Which point is corresponding to the reference point?
Reference image:
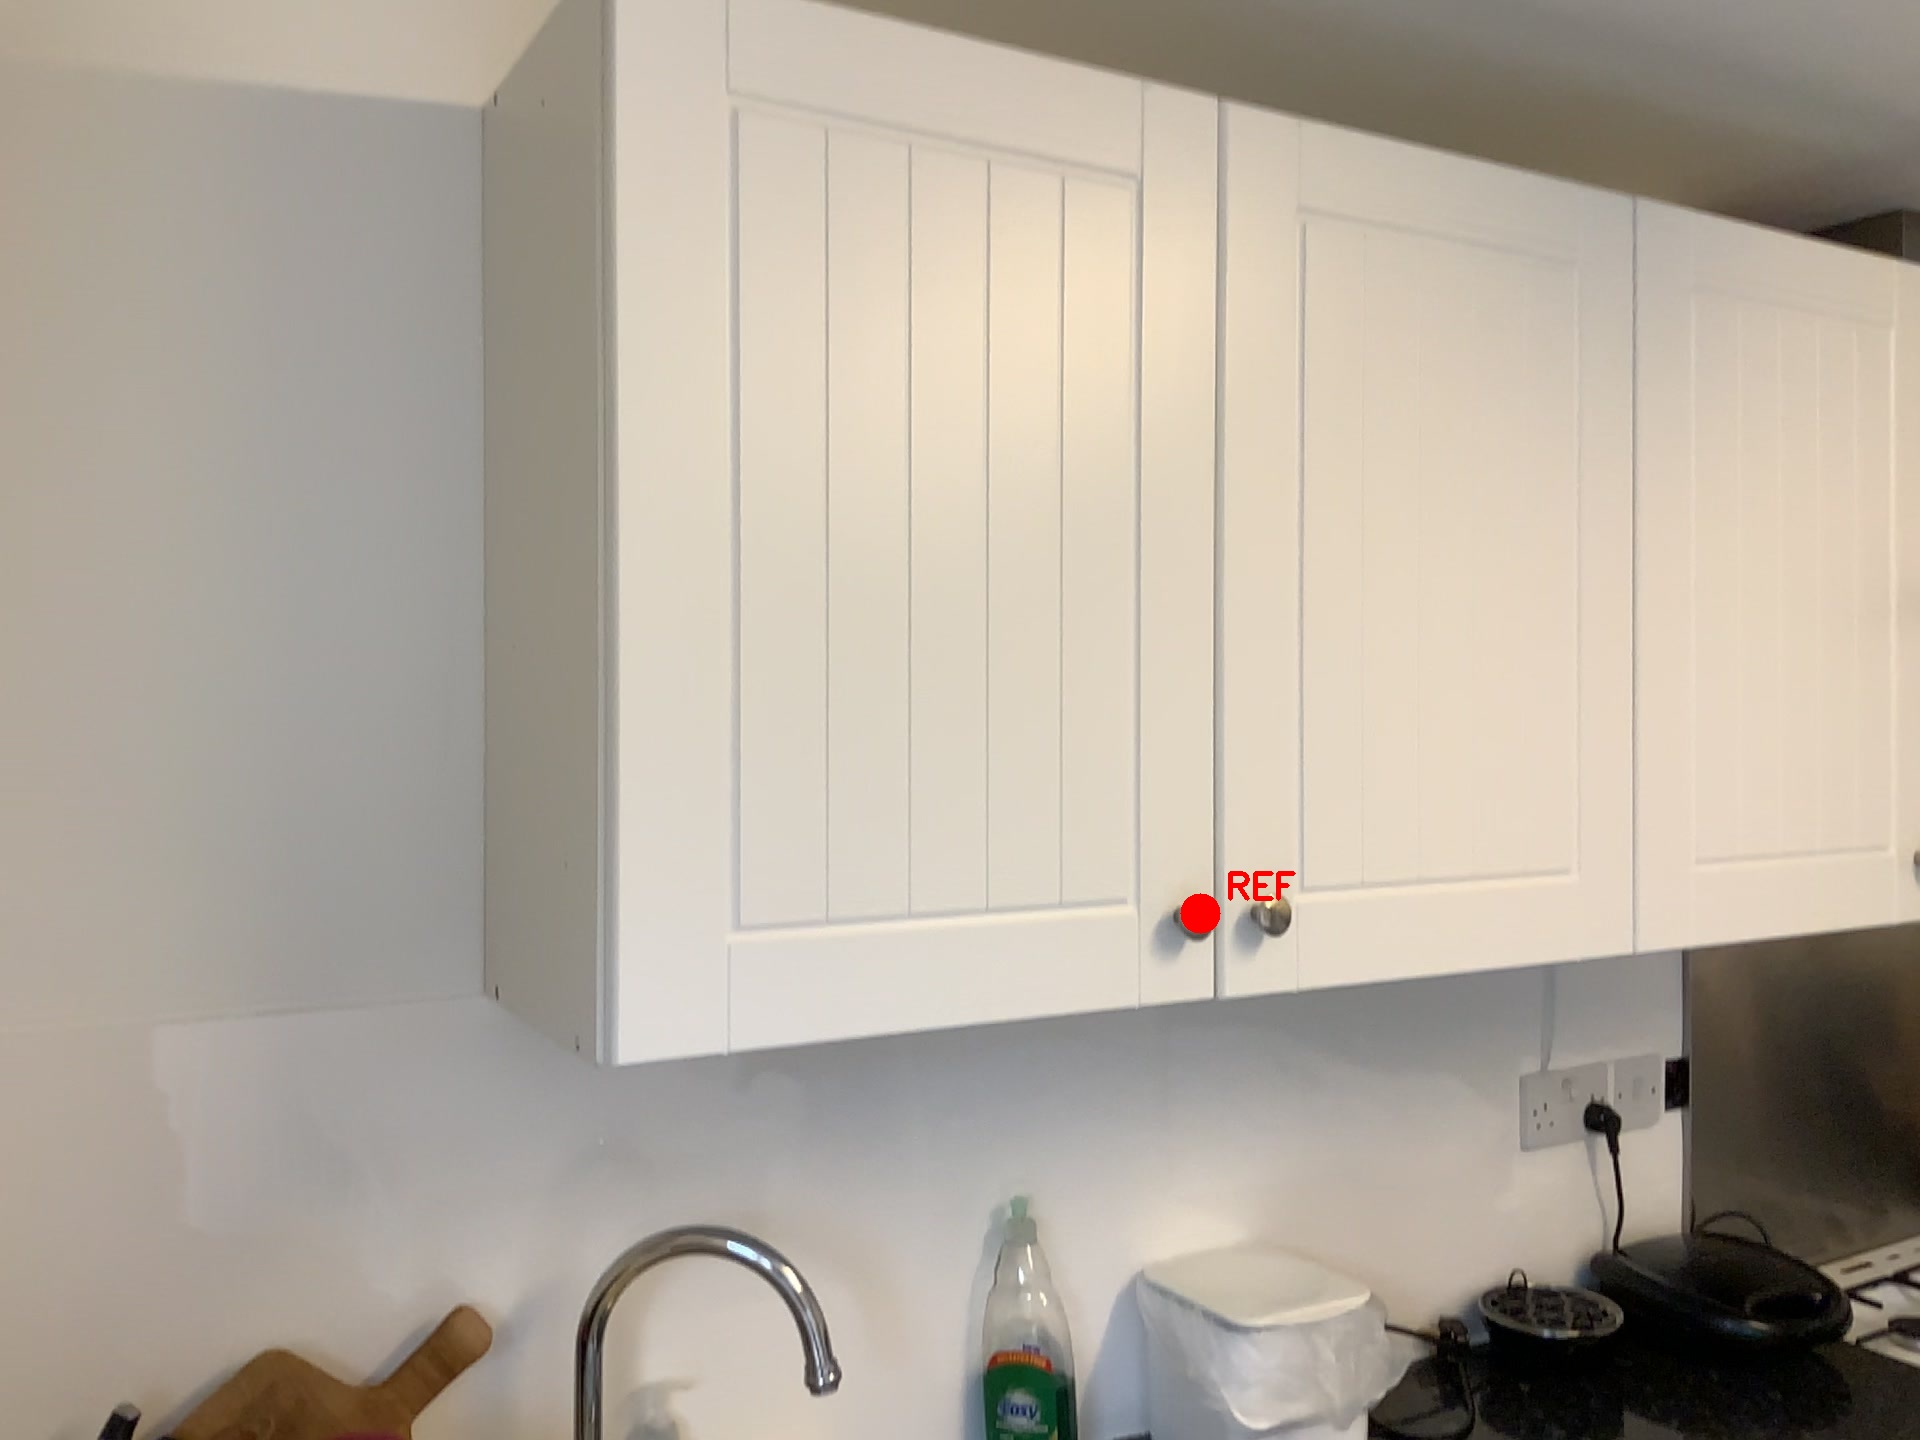
Option image:
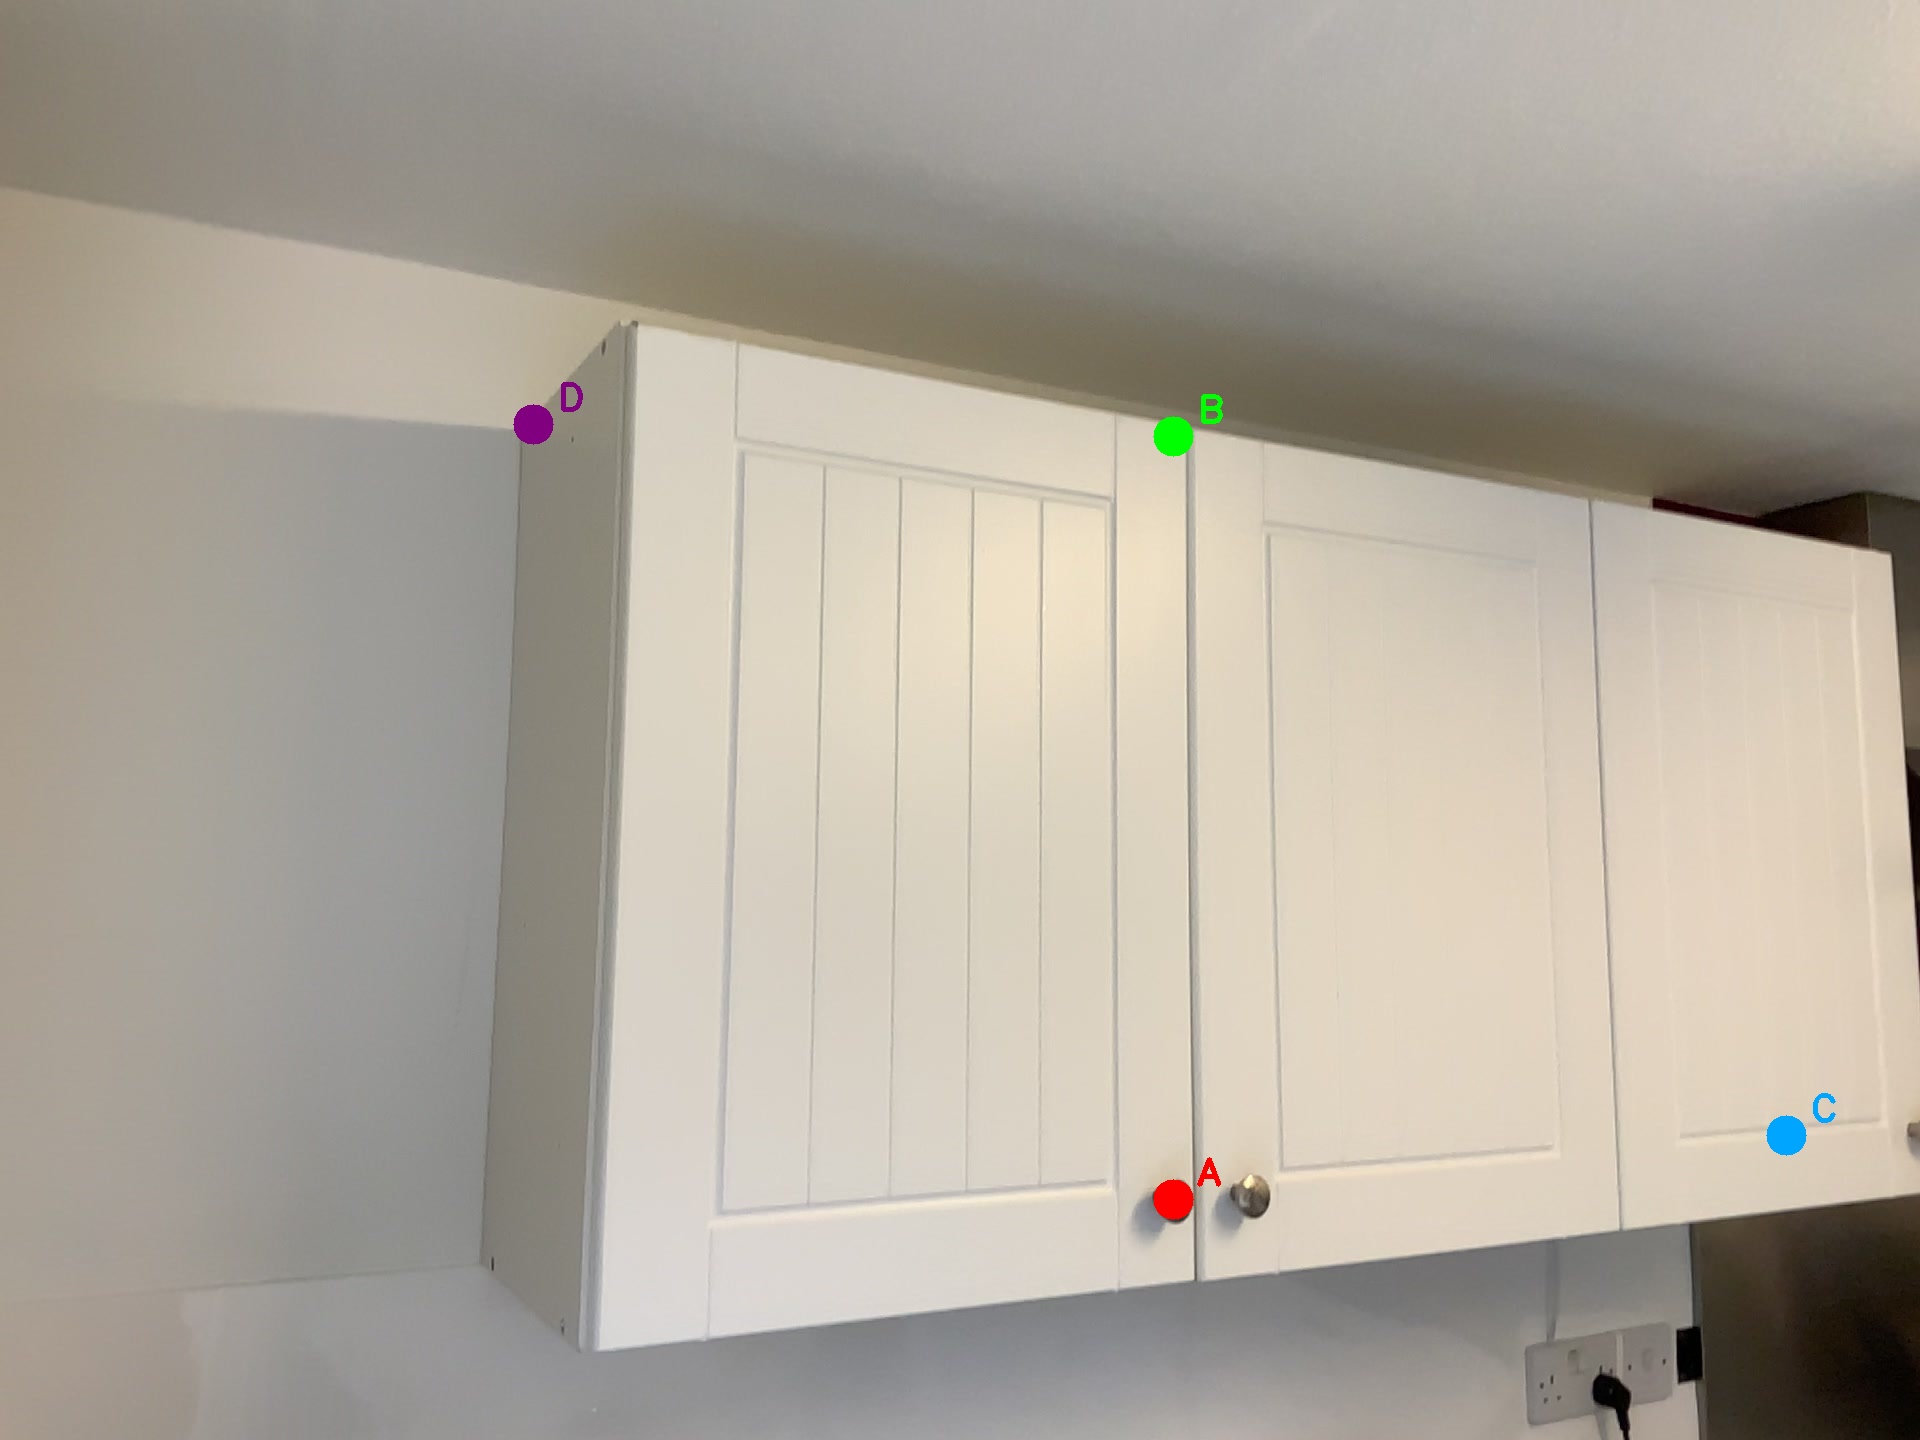
Choices:
Point A
Point B
Point C
Point D
Answer: (A)